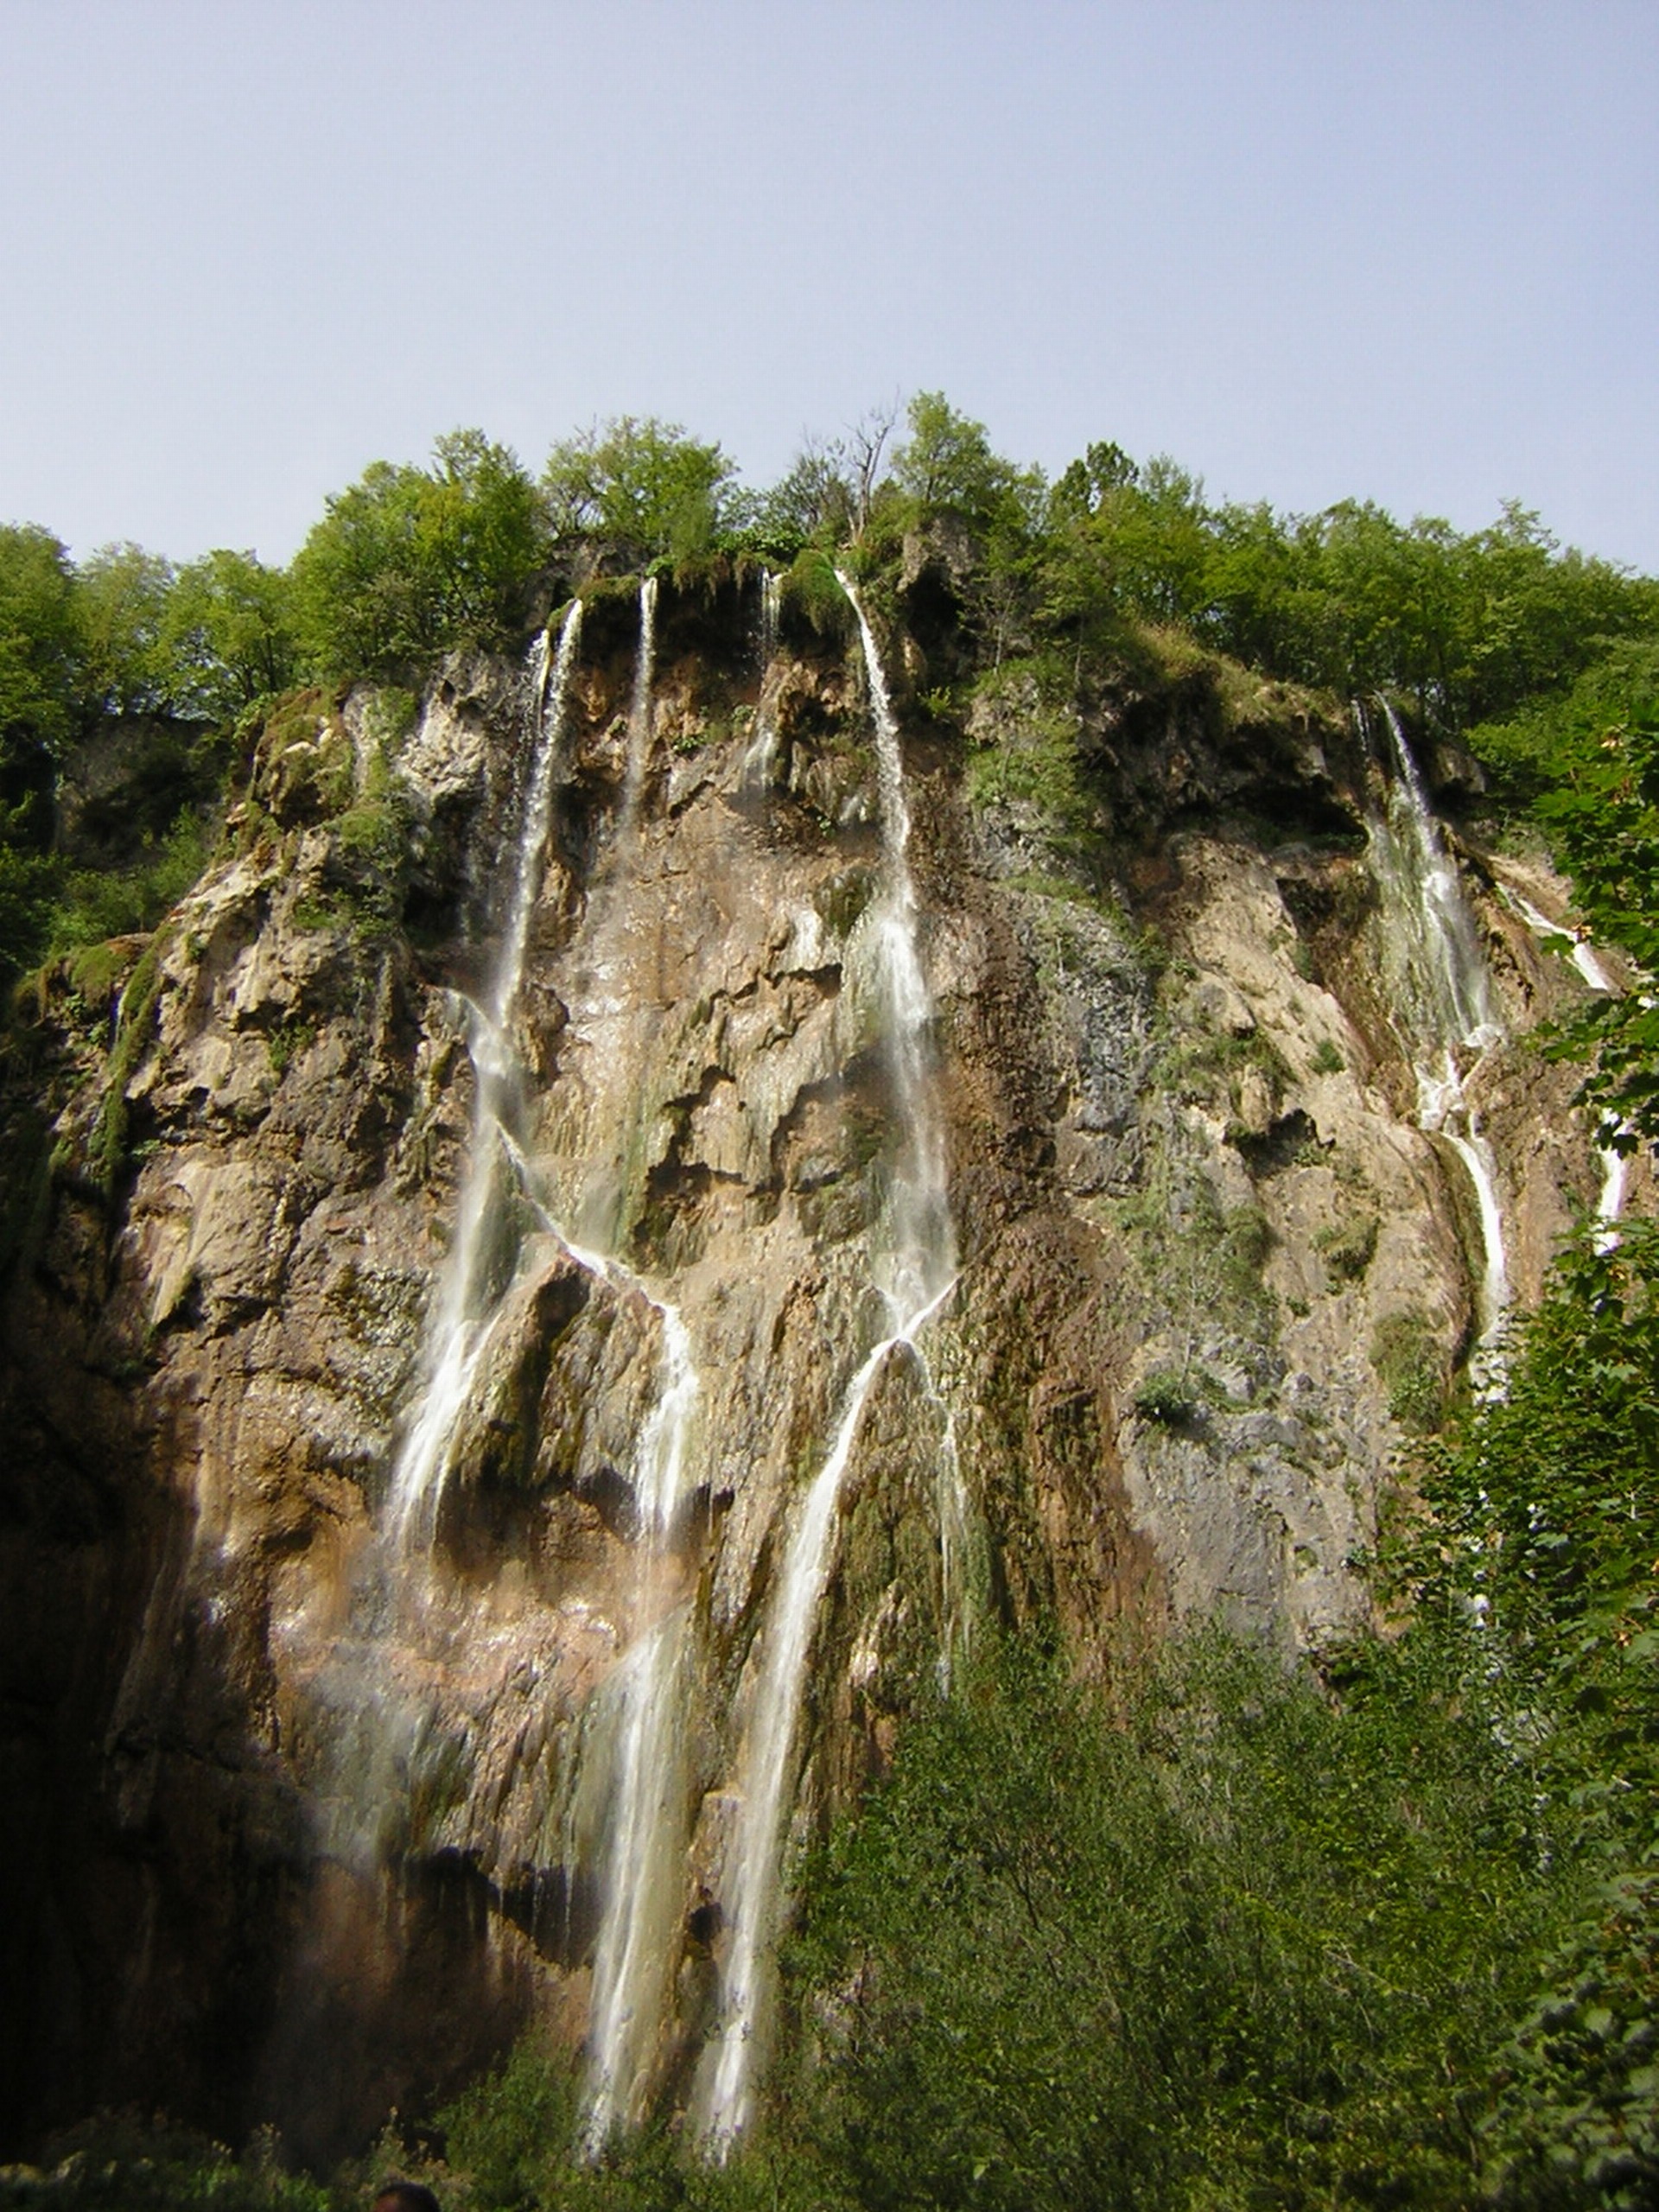
tree, water, nature, waterfall, formation, cliff, jungle, terrain, body of water, rainforest, water feature